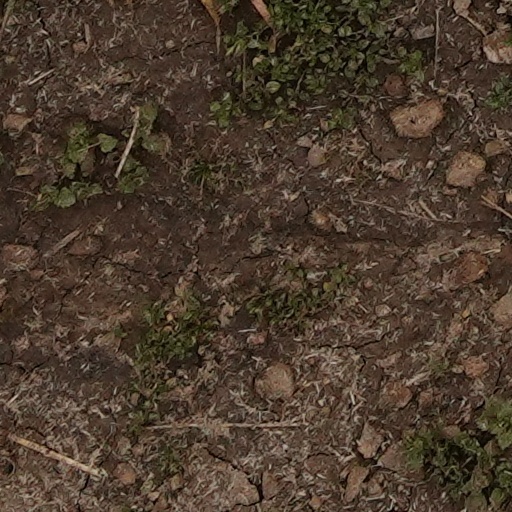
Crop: wheat